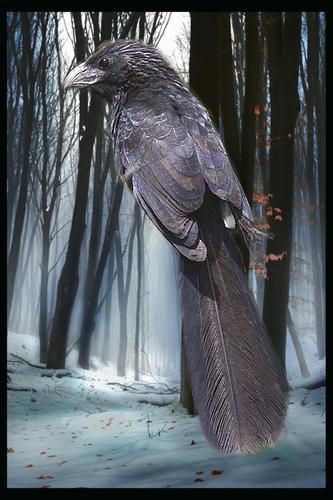
Bird species: Groove_billed_Ani
Bird type: landbird
Background: land